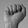
ASL letter: A